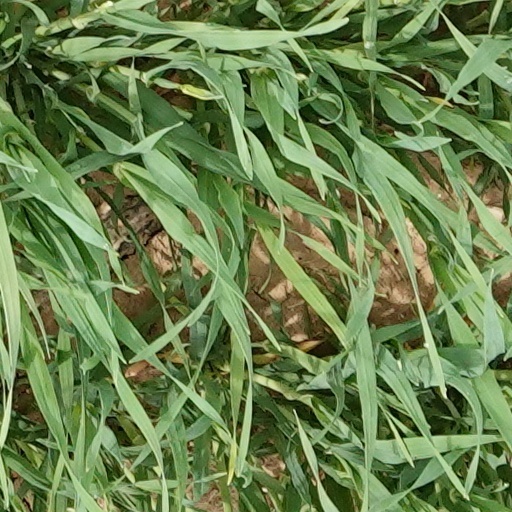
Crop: wheat